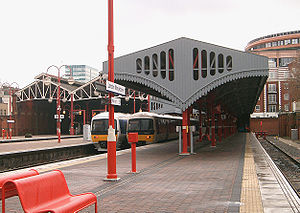
Marylebone Station / National Rail / Fremtid
De nye spor 5 og 6 på Marylebone i december 2006.
Marylebone Station eller London Marylebone er en National Rail- og London Underground-station i det centrale London. Den er placeret midtvejs mellem fjerntogsstationerne Euston og Paddington, cirka 1,6 km fra hver.